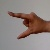
The image shows a hand gesture representing the letter 'Z' in Indian Sign Language.